2010 WTA Tour Championships

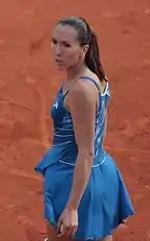
Jelena Janković won the 2010 BNP Paribas Open.

Jelena Janković continued to find the form that brought her to the number 1 ranking in 2008. She reached two finals in 2010, on the hard courts of the BNP Paribas Open where she defeated Caroline Wozniacki 6–2, 6–4 and on the clay courts of the Internazionali BNL d'Italia where she defeated both Venus Williams and Serena Williams in the quarterfinals and semifinals, respectively, before falling to María José Martínez Sánchez 6–7, 5–7. In the slams, Janković reached her first Grand Slam semifinal since reaching the final of the 2008 US Open at the French Open, losing to Samantha Stosur 6–1, 6–2. She also reached the third rounds of the Australian Open and the US Open losing to Alona Bondarenko 6–2, 6–3 and Kaia Kanepi 6–2, 7–6 respectively. At the Wimbledon Championships she was able to reach the fourth round before retiring to eventual finalist Vera Zvonareva while trailing 6–1, 3–0. She made her fourth consecutive appearance at the Tour Championships after reaching the semifinals in her previous two trips.